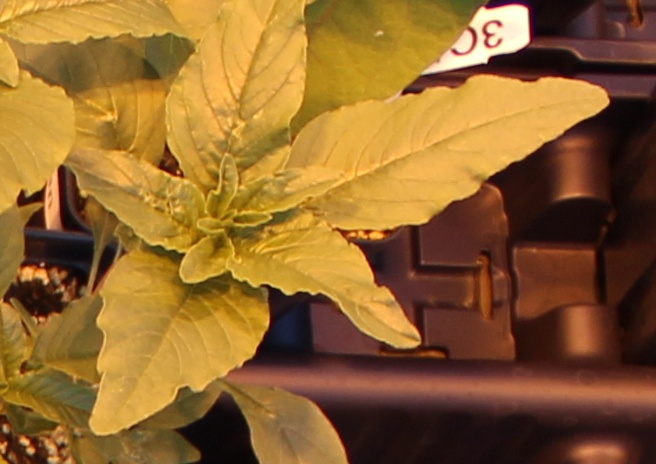
Label: Waterhemp